Spacecraft propulsion

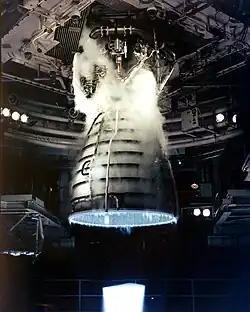
A remote camera captures a close-up view of an RS-25 during a test firing at the John C. Stennis Space Center in Hancock County, Mississippi.

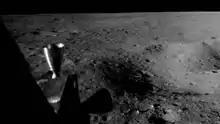
Bipropellant rocket engines of the Apollo Lunar Module reaction control system (RCS)

Spacecraft propulsion is any method used to accelerate spacecraft and artificial satellites. In-space propulsion exclusively deals with propulsion systems used in the vacuum of space and should not be confused with space launch or atmospheric entry.